Christian Otto Mohr

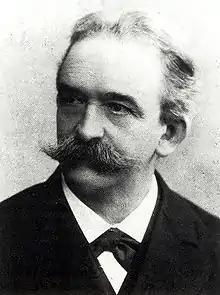

Christian Otto Mohr (8 October 1835 – 2 October 1918) was a German civil engineer. He is renowned for his contributions to the field of structural engineering, such as Mohr's circle, and for his study of stress.